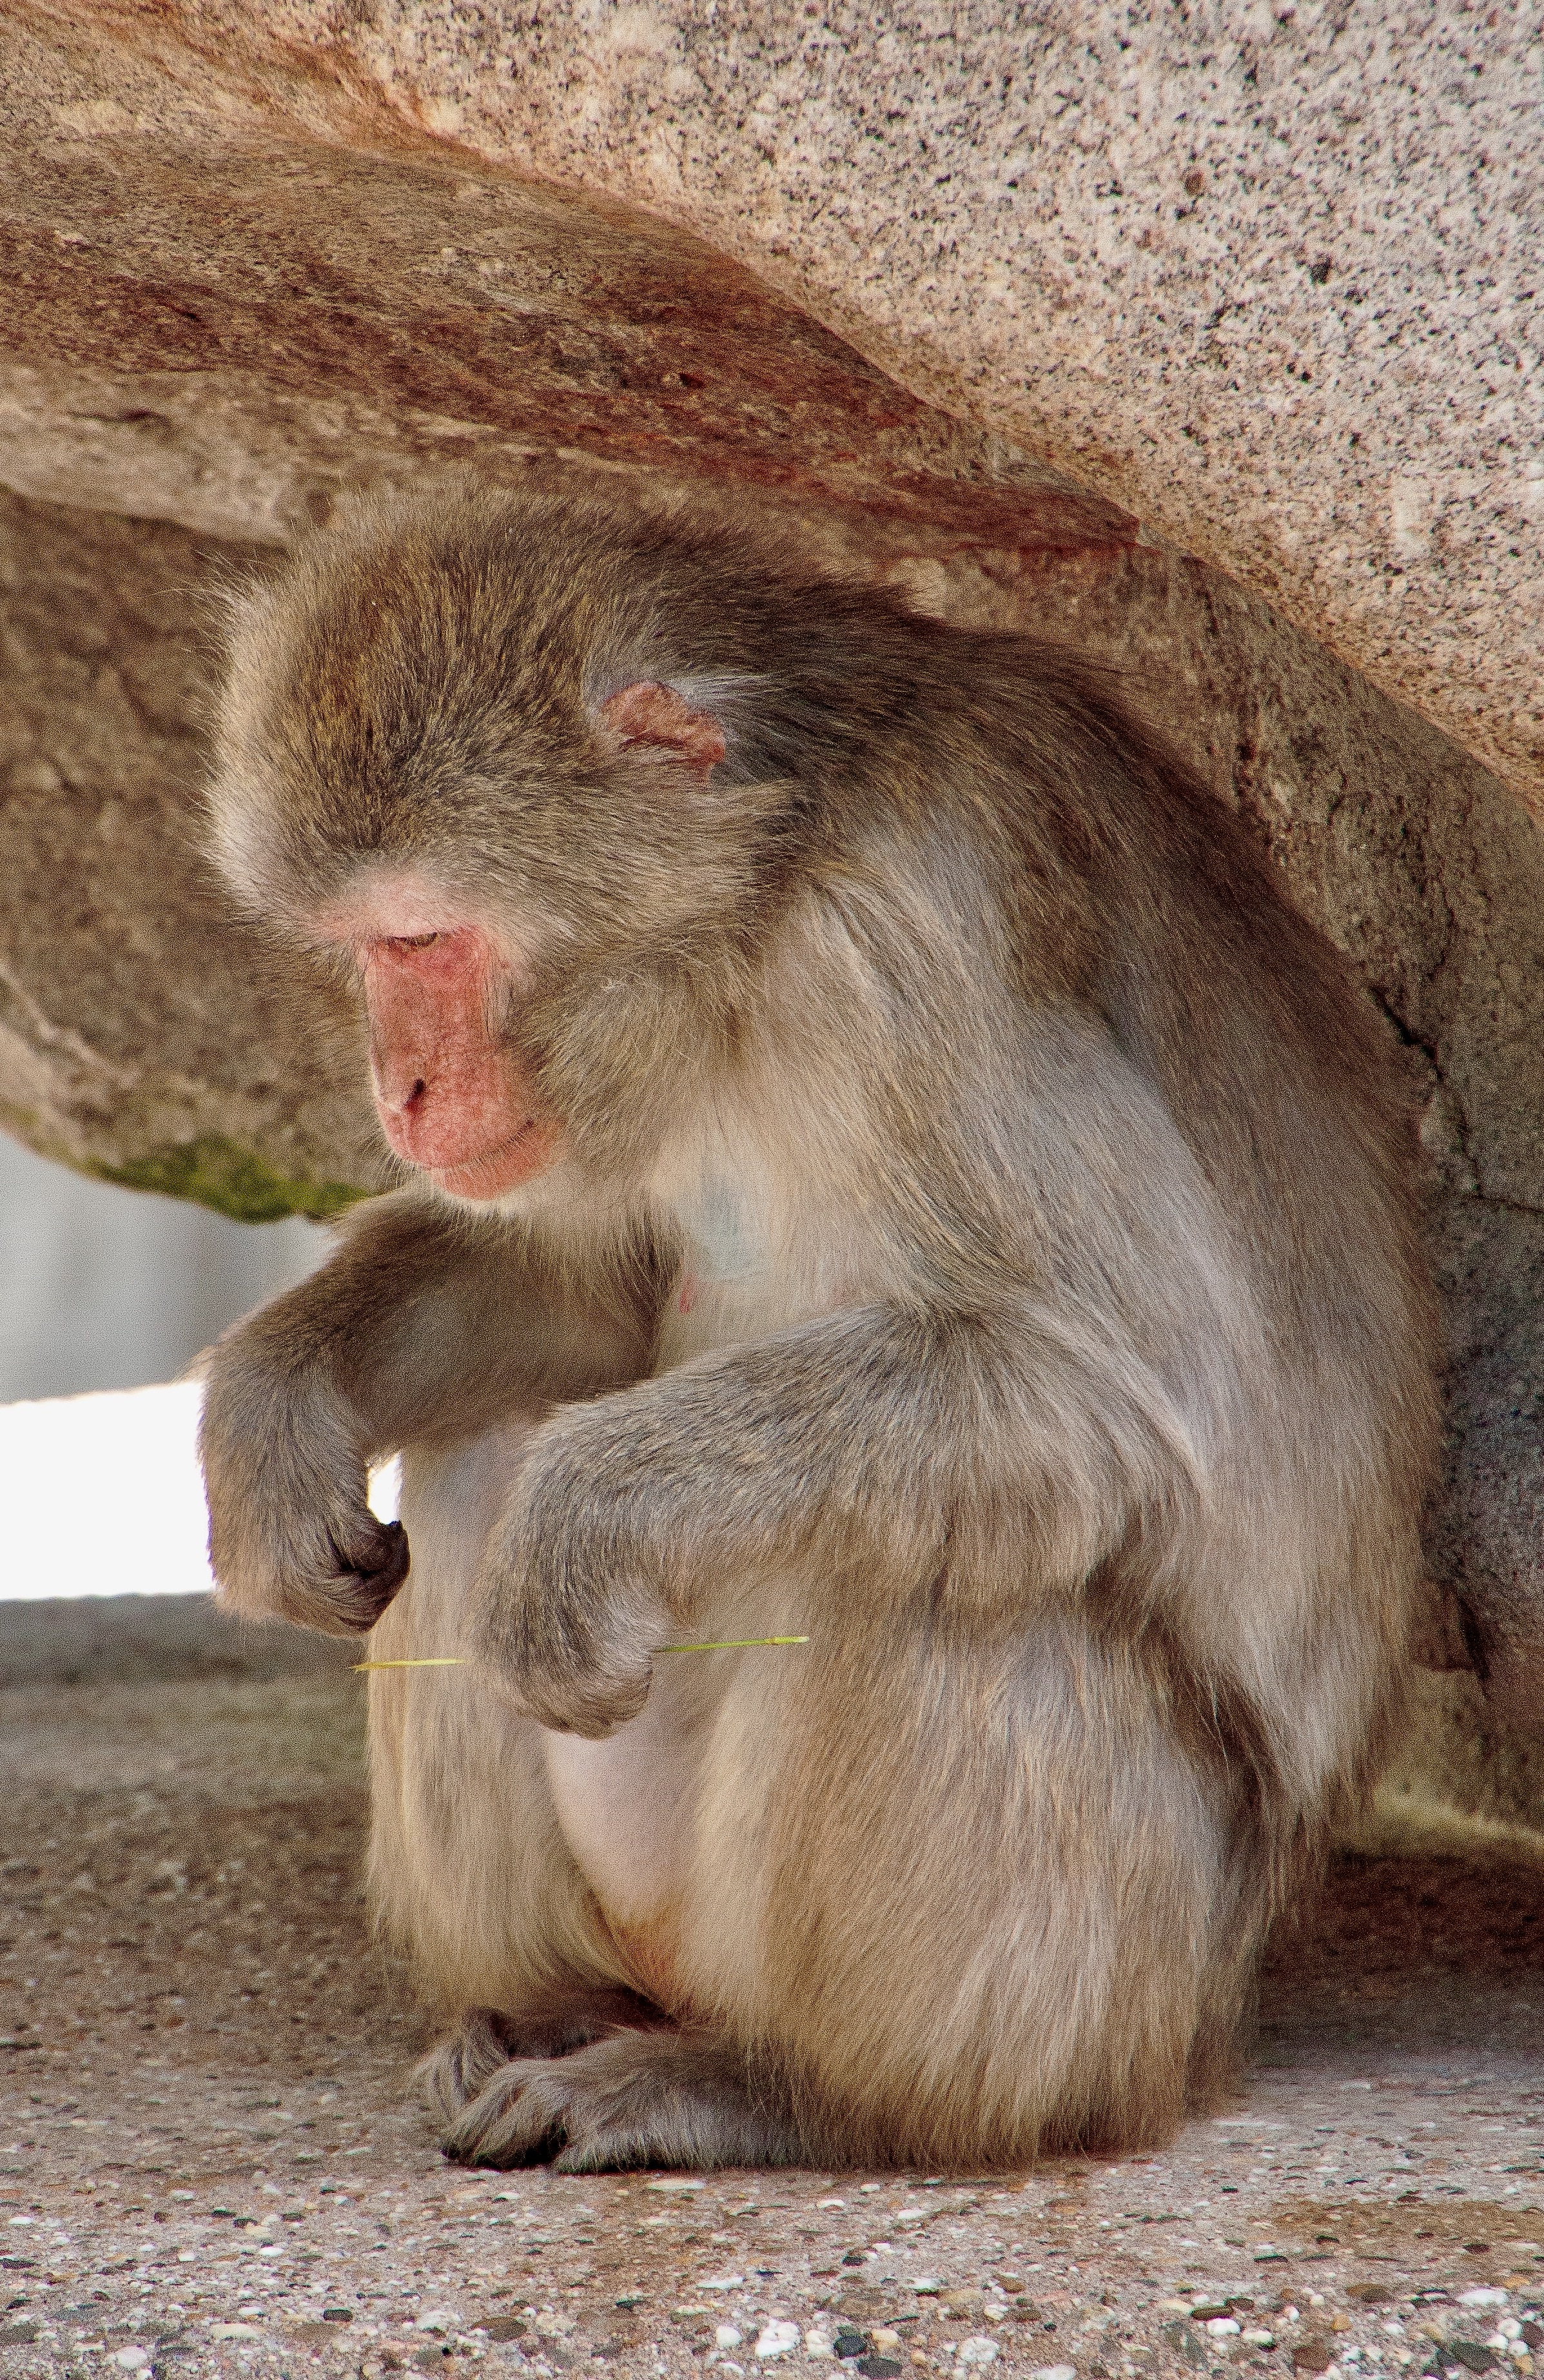
wildlife, zoo, mammal, monkey, fauna, primate, vertebrate, germany, stuttgart, macaque, old world monkey, wilhelma, japanese macaque